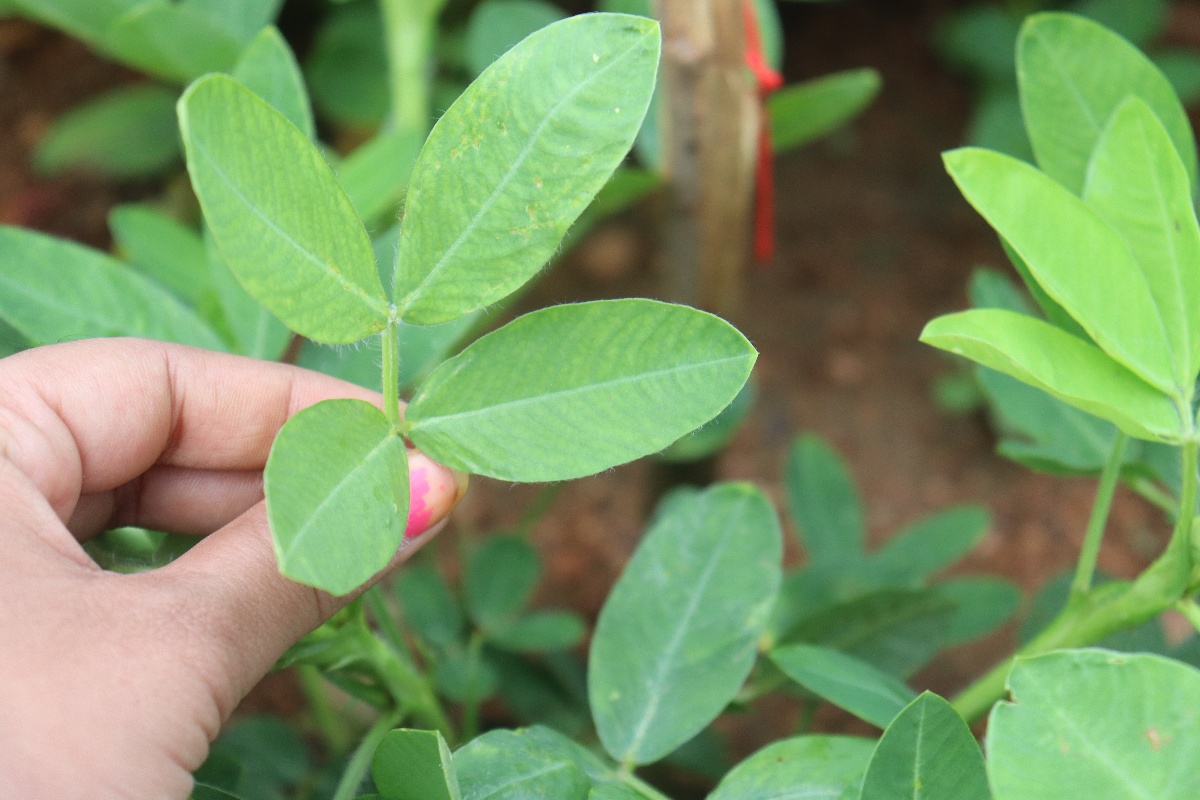
Label: healthy leaf